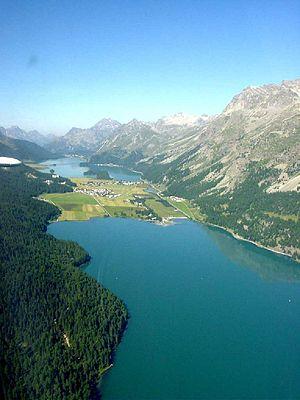
Sils, lacs de Sils et Silvaplana (cliché 13.07.2003)
L'Engadine est une région des Alpes suisses située dans le canton des Grisons, au sud-est du pays, située à proximité des frontières avec le Liechtenstein, l'Autriche et l'Italie. Elle correspond à la haute vallée de l'Inn, cours d'eau qui traverse ensuite le Tyrol autrichien avant de se jeter dans le Danube en Bavière. Les Alpes rhétiques l'encadrent. La vallée commence à l'ouest au col de la Maloja qui permet les liaisons avec l'Italie via le val Bregaglia et se termine à l'est sur la frontière autrichienne où la vallée prend le nom d'Inntal. La localité la plus connue de l'Engadine est Saint-Moritz.
Cet article présente les principaux lacs situés en Engadine, une vallée du canton des Grisons, en Suisse.
Le lac de Silvaplana est situé dans le canton des Grisons sur le plateau engadinois à l'entrée sud du col du Julier, il est entre les lacs de Sils et de St Moritz. Il est dominé à l'ouest par le piz Polaschin.